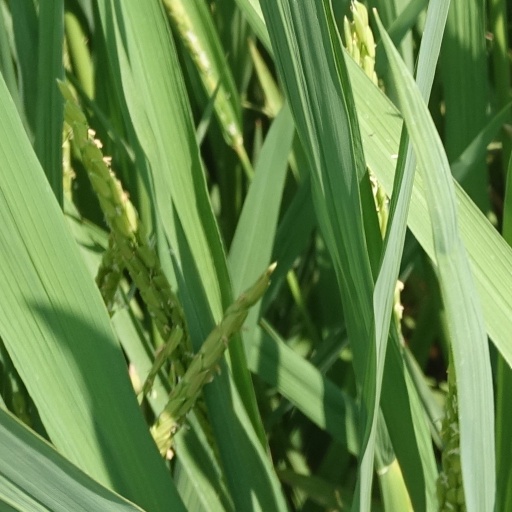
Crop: rice